Army of the Coasts of La Rochelle

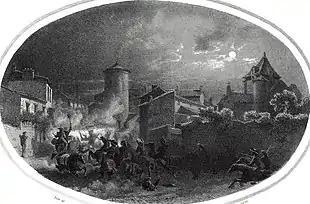
Battle of Saint-Fulgent

On 12 August 1793 Vendeans under Charette, Elbée and Lescure joined Royrand's men at Chantonnay. Warned by his scouts, Tuncq arranged 9,000 troops and 31 guns on the hills outside Luçon. In the Battle of Luçon on 14 August 1793, between 14,000 and 35,000 rebels attacked the Republicans on an open plain unfavorable to Vendean tactics. Because the three assaulting columns were poorly coordinated, the Royalists were beaten with losses of 1,500 men and 18 field pieces. Tuncq occupied Chantonnay but soon returned to Luçon, leaving René François Lecomte and Marceau in charge of 7,000 troops in an exposed position. Back in army command Rossignol made the rounds of his divisions, rebuking his generals for not cooperating. He ordered the "Luçon" division to sweep the country to the west and keep touch with the "Sables d'Olonne" division. He also ordered Chalbos to capture La Châtaigneraie. On 2 September a council of war at Saumur decided to reinforce Canclaux's army with 16,000 veterans from the "Army of Mainz" under Jean-Baptiste Annibal Aubert du Bayet and make the main thrust into the Vendée from Nantes. Significantly, du Bayet's officers refused to serve under the political appointee Rossignol. The arrival of Canclaux's army at Legé around 11–13 September would be the signal for the six divisions of the "La Rochelle" army to advance. However, the result of a battle would throw these plans out of joint. On 5 September 1793, 20,000 Whites smashed 8,000 Blues in the Battle of Chantonnay inflicting 4,000 casualties for the loss of only 500 men. Another authority asserted that the Vendeans had 25,000 men and 21 guns, and that only 2,500 of the 7,000 Republicans escaped the defeat.